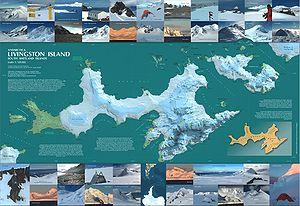
L’île Livingston est la deuxième île par la taille de l'archipel des Shetland du Sud situé au nord de l’Antarctique. Sa longueur est de 73 km dans le sens est-ouest, et sa superficie de 974 km².